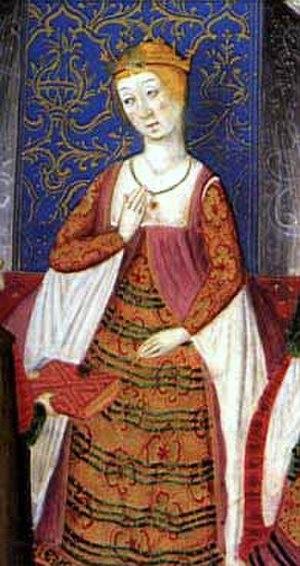
Cet article donne la liste des héritiers successifs du trône de Castille depuis l'avènement de Ferdinand Iᵉʳ en 1037 jusqu'à celui de Charles Iᵉʳ en 1516. Contrairement à d'autres monarchies, les règles de succession n'ont pas inclus la loi salique, mais la primogéniture cognatique avec préférence masculine. Les héritiers mâles ont porté le titre de prince des Asturies, créé en 1388 sur décision du roi Jean Iᵉʳ en faveur du premier descendant du monarque, avec préférence masculine, qui est aujourd'hui porté par les héritiers du trône d'Espagne.